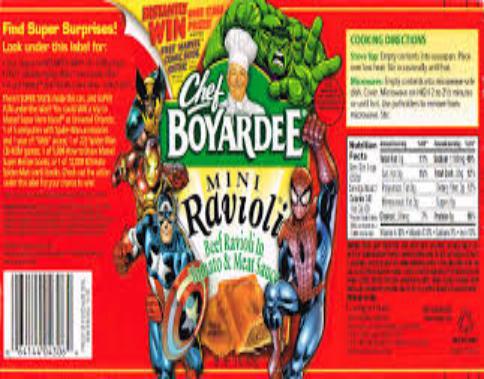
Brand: Chef Boyardee
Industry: Food